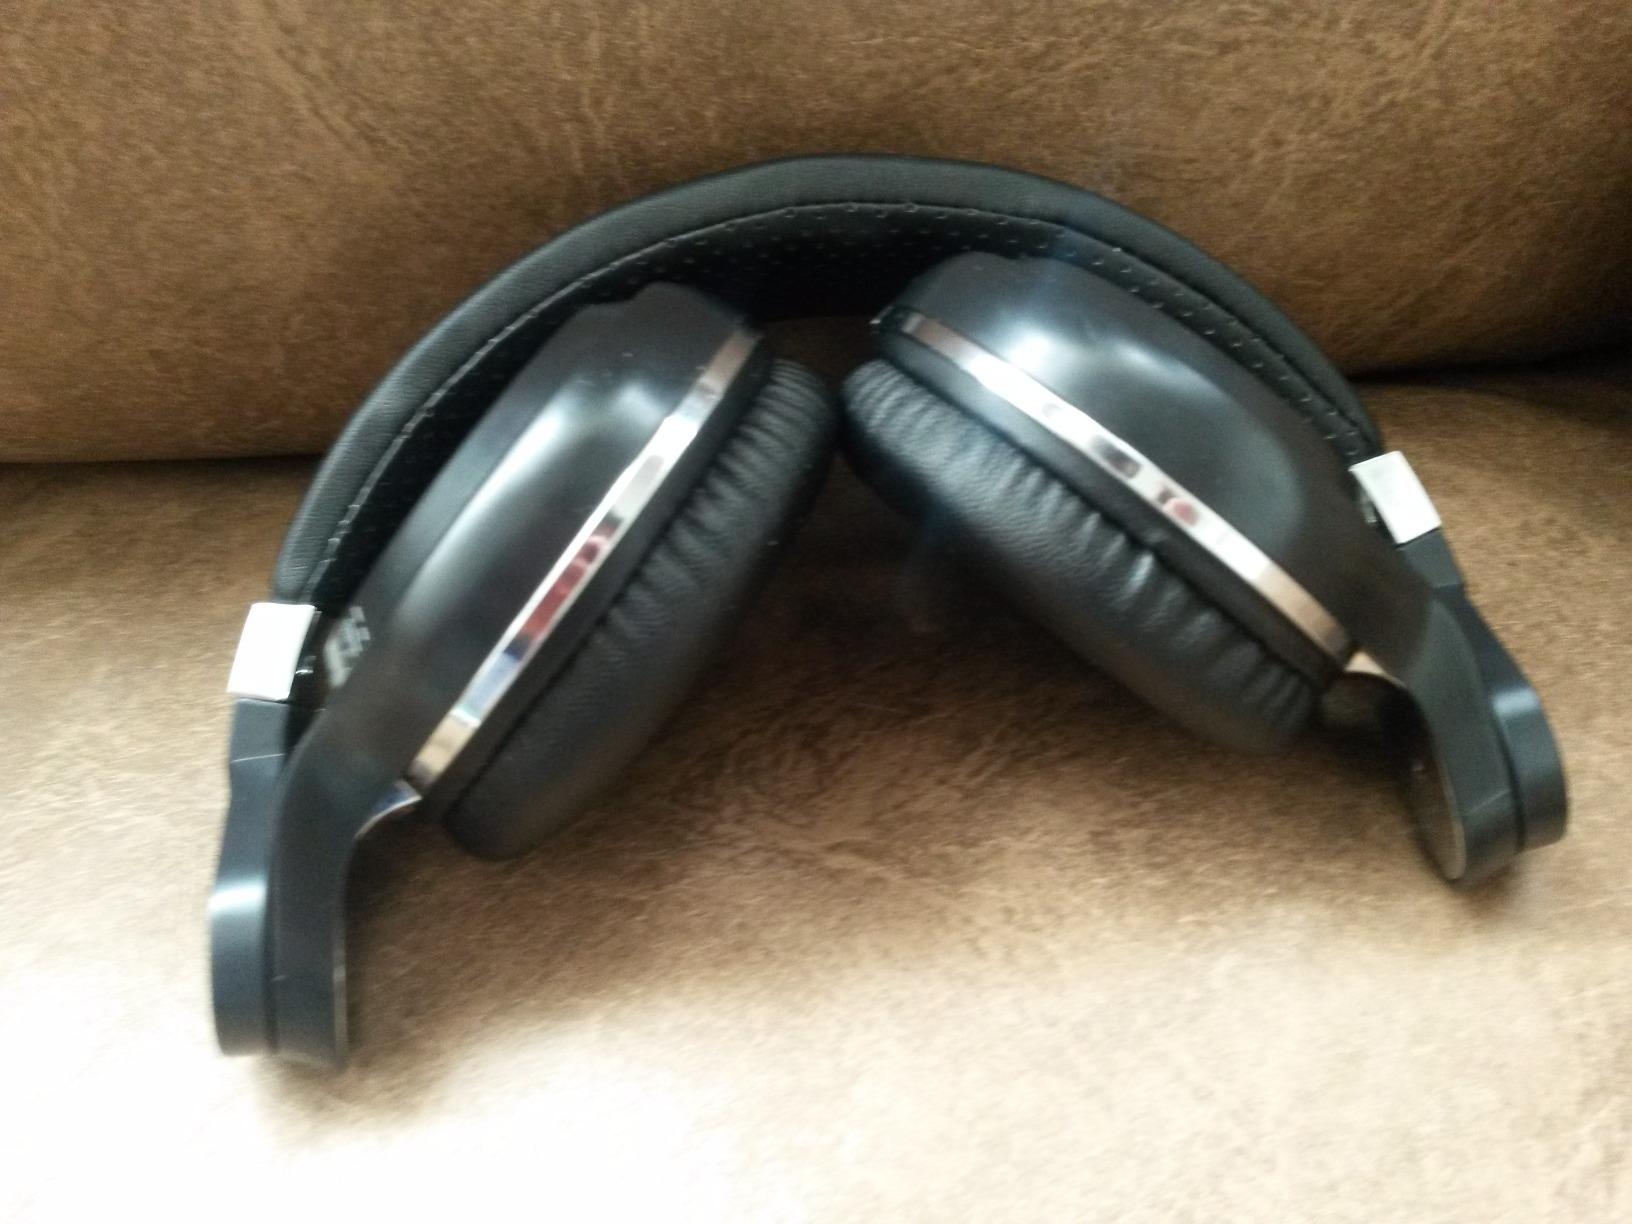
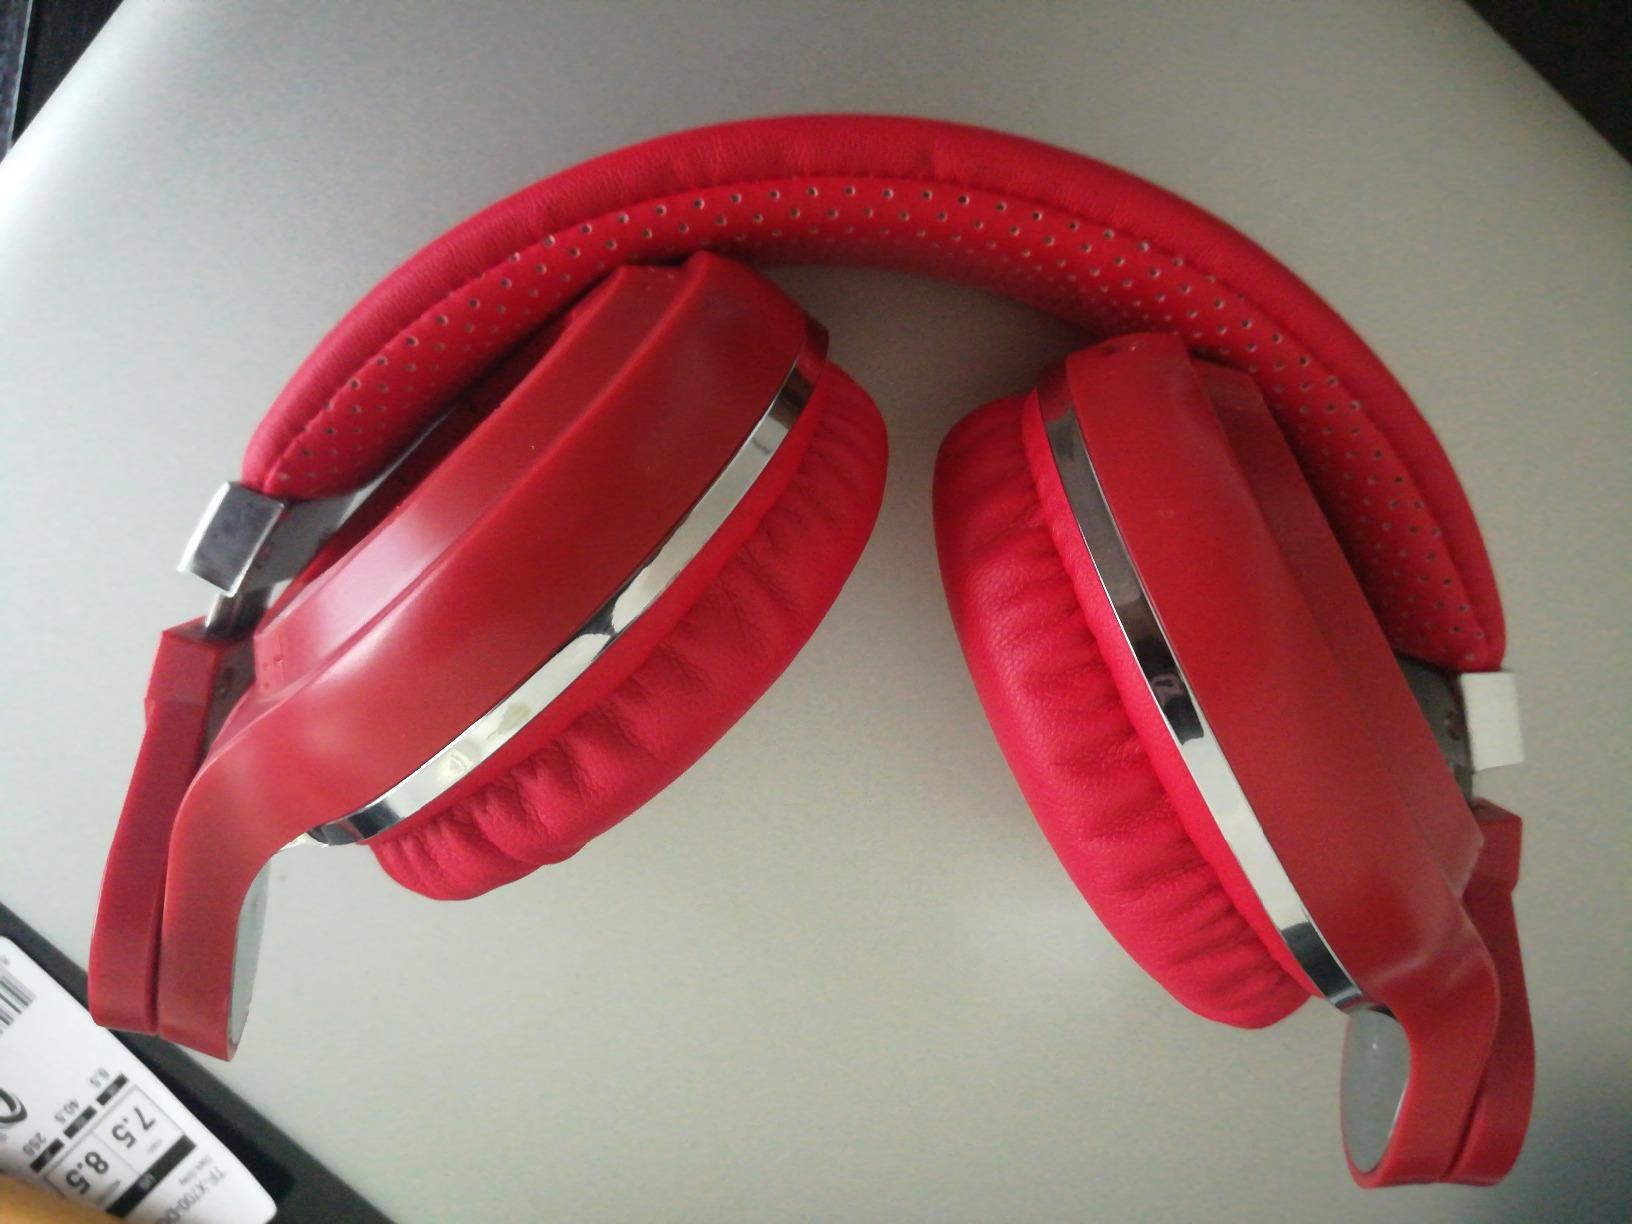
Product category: headphones
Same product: no